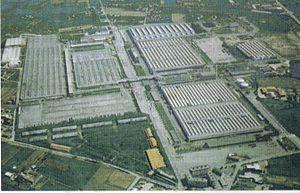
L'Usine Fiat-Rivalta est une usine du constructeur automobile italien Fiat, implantée sur la commune Rivalta di Torino. Inaugurée en 1968, elle est située à environ 30 km de la méga usine Fiat-Mirafiori. Bien que dépendant de la commune de Rivalta, l'usine est très proche de la ville de Piossasco dont le centre est seulement à 2 km.
RoboGate est le système de production automatique flexible pour l'assemblage des carrosseries automobiles conçu par Comau, la filiale du Groupe Fiat spécialisée dans les robots et automatismes de fabrication. Premier système au monde de ce genre, il a été mis en service en 1978 dans l'usine Fiat Rivalta, implantée dans la banlieue de Turin, pour permettre de porter la production de la nouvelle Fiat Ritmo de 800 à 1200 exemplaires par jour, sans devoir agrandir l'usine pour installer une ligne supplémentaire d'assemblage ni avoir recours à de la main d'œuvre supplémentaire.
Les listes ci-dessous présentent les usines de production et d'assemblage d'automobiles détenues, directement ou indirectement, par le groupe automobile Italien FCA Ityaly